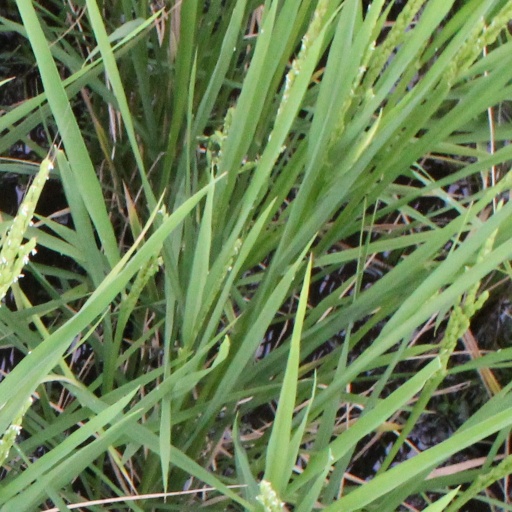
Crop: rice